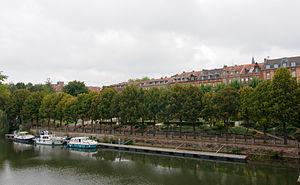
bord de la Sarre à Sarreguemines